Park Chung Hee

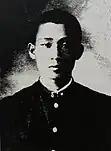
Park's graduation photo from Taegu Normal School in 1937

By contrast, many of Park's classmates came from financially comfortable families. Several of them recalled that Park felt humiliated by his situation. When they pooled their money to buy snacks, Park would excuse himself and sulk alone. One classmate recalled finding Park in tears one evening. He was being sent home to collect money for his living expenses, despite knowing that his family would not have it. Lee speculates that Park became more pragmatic and calculating during this time, as they were traits that were needed for not only staying enrolled, but also to avoid starving.